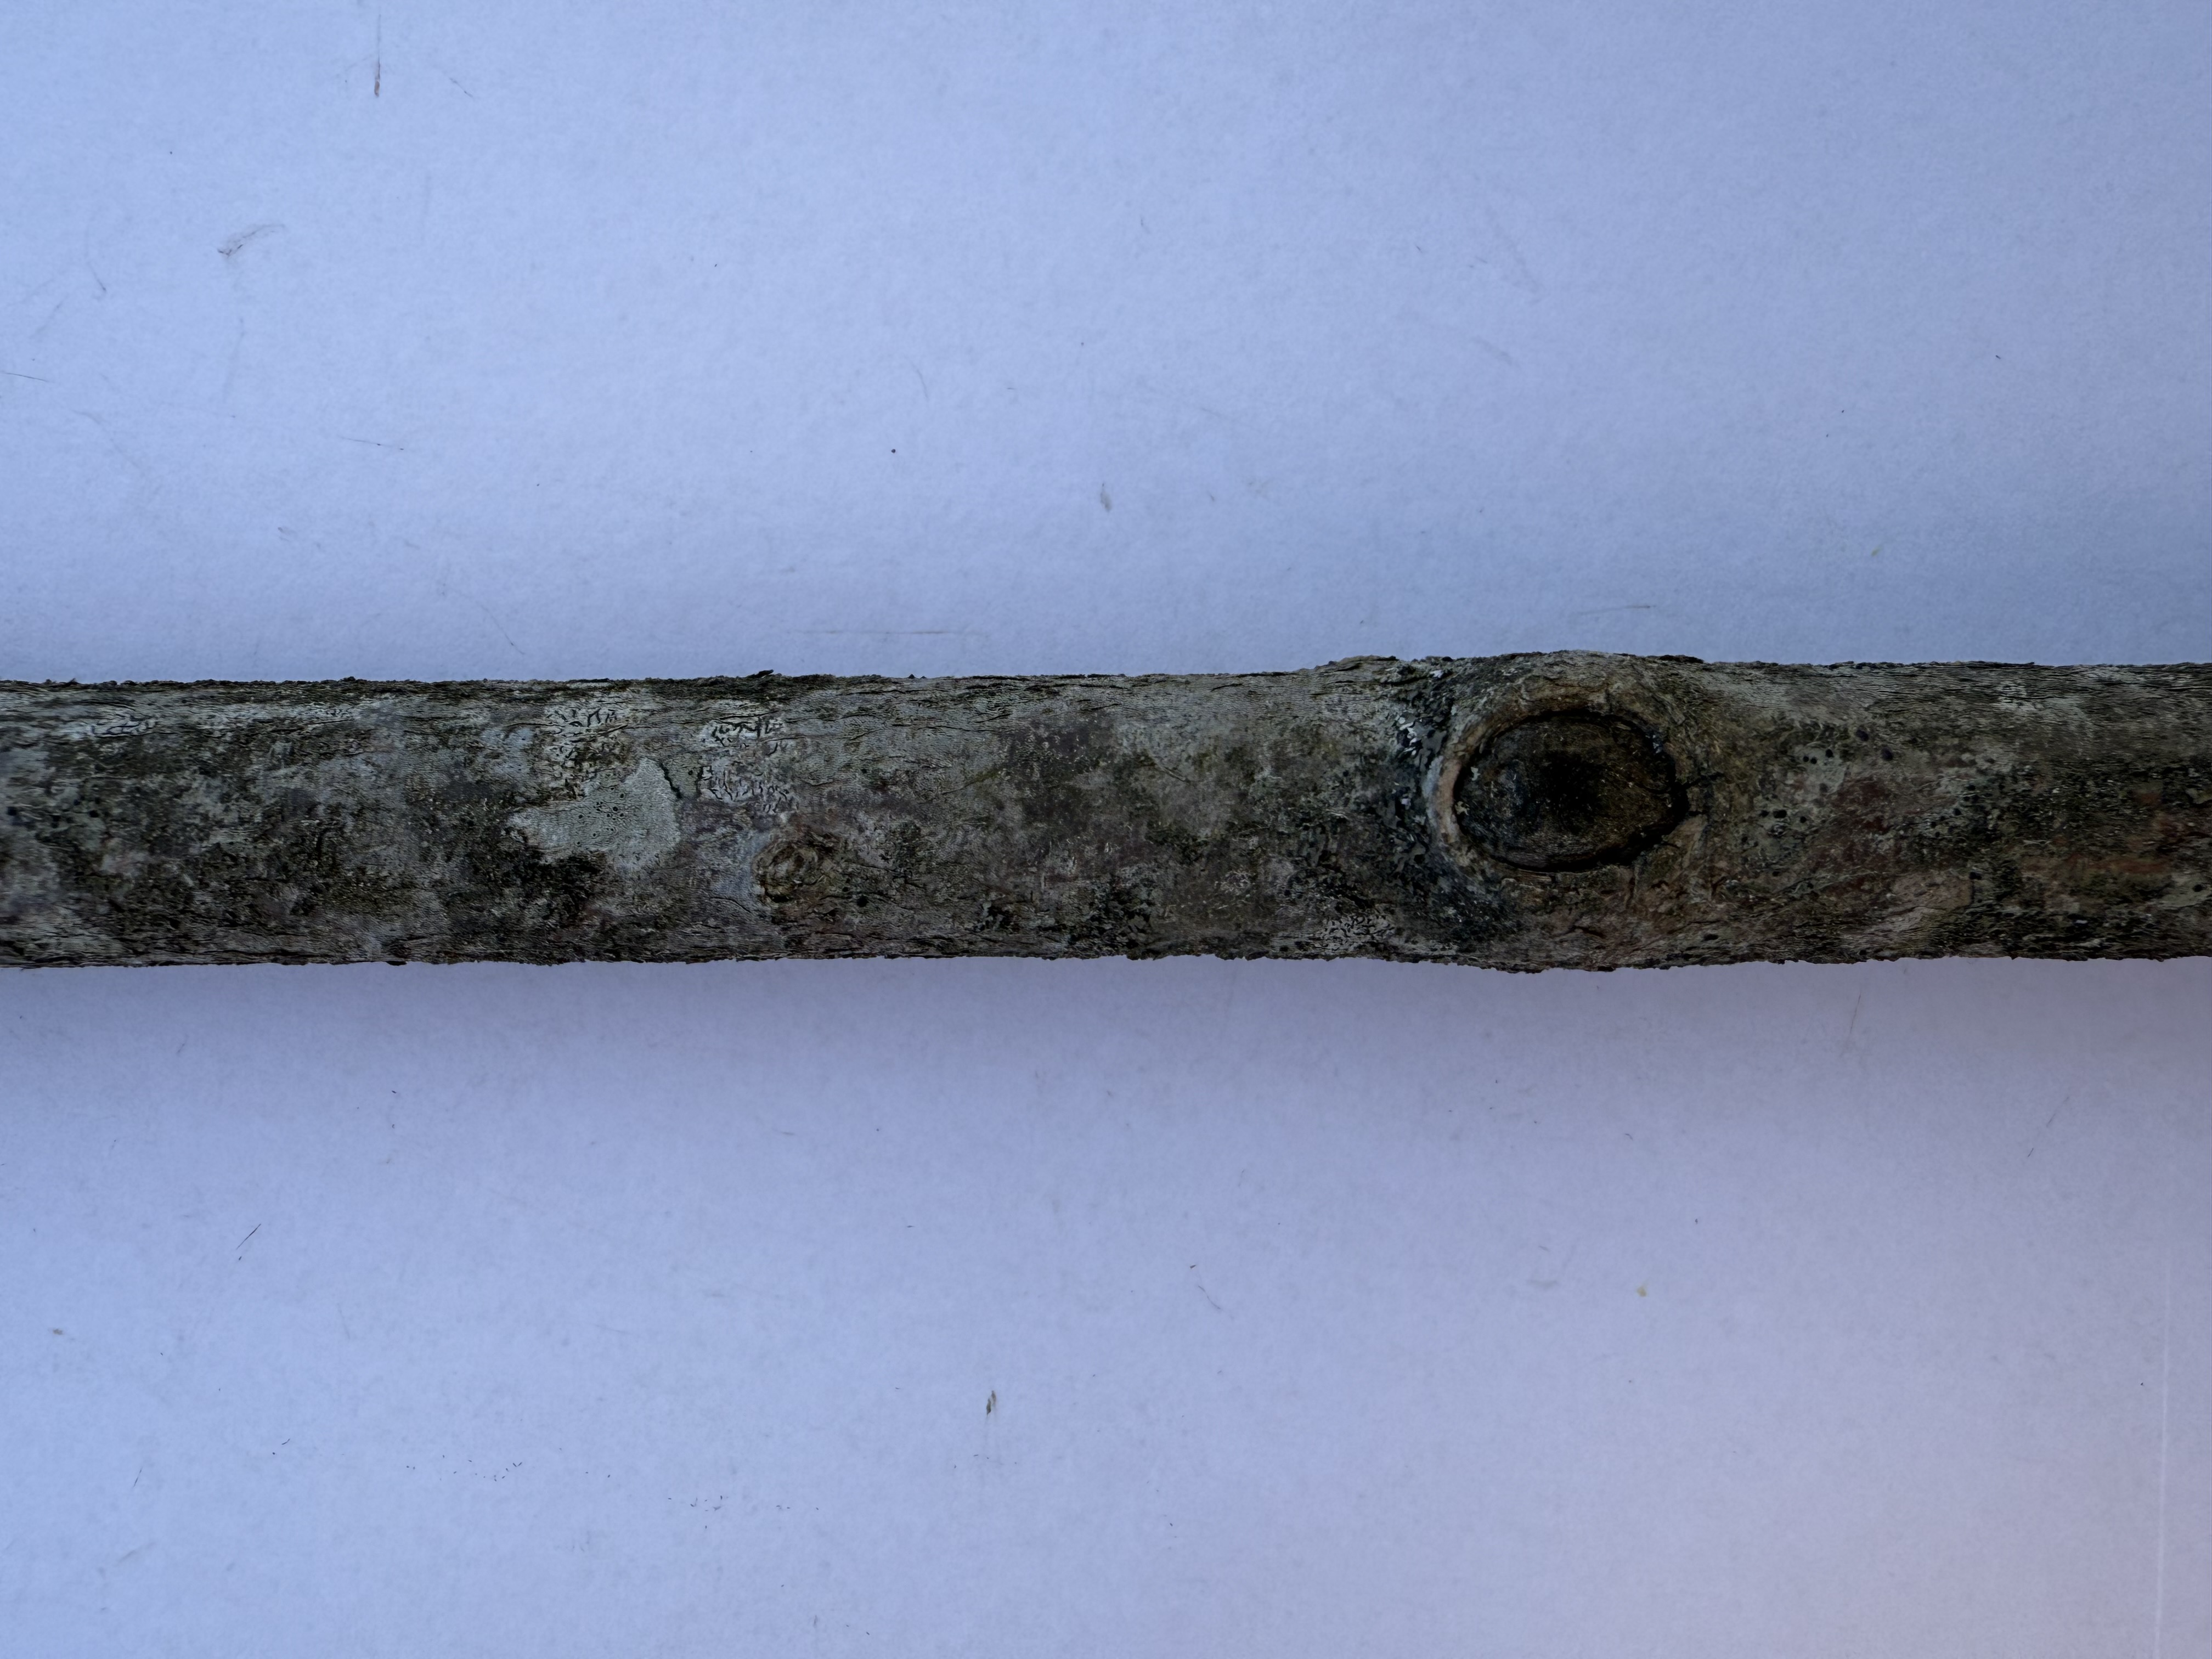
Variety: Cornelian Cherry